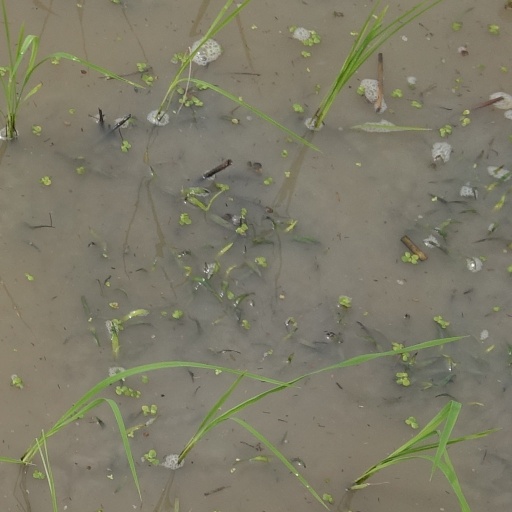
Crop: rice